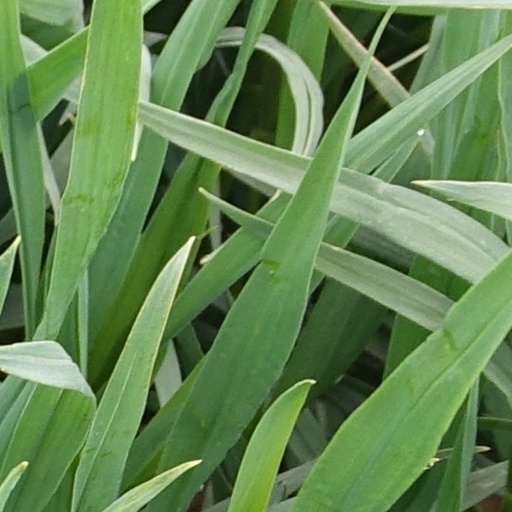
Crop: wheat